Bensheim

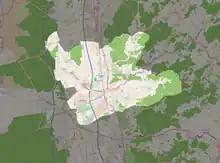
City limits of Bensheim

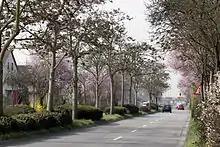
Blossoming almond trees on Wormser Straße on 16 March 2007

Bensheim is especially well known, like other places along the Bergstraße as well, for its particularly mild and sunny climate with roughly 2,000 hours of sunshine yearly and Germany's earliest onset of spring. Under the Odenwald's protection, kiwifruit, almonds, figs and peaches thrive here, giving the Bergstraße the nickname “Germany’s Riviera”.